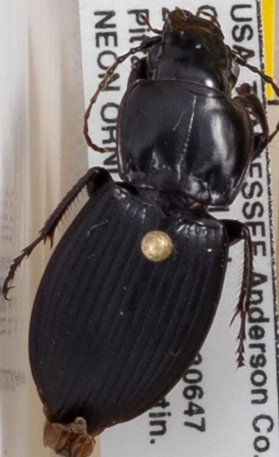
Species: Cyclotrachelus sigillatus
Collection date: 2019-07-10
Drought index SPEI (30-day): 0.316
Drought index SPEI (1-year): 2.09
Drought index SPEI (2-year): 2.09